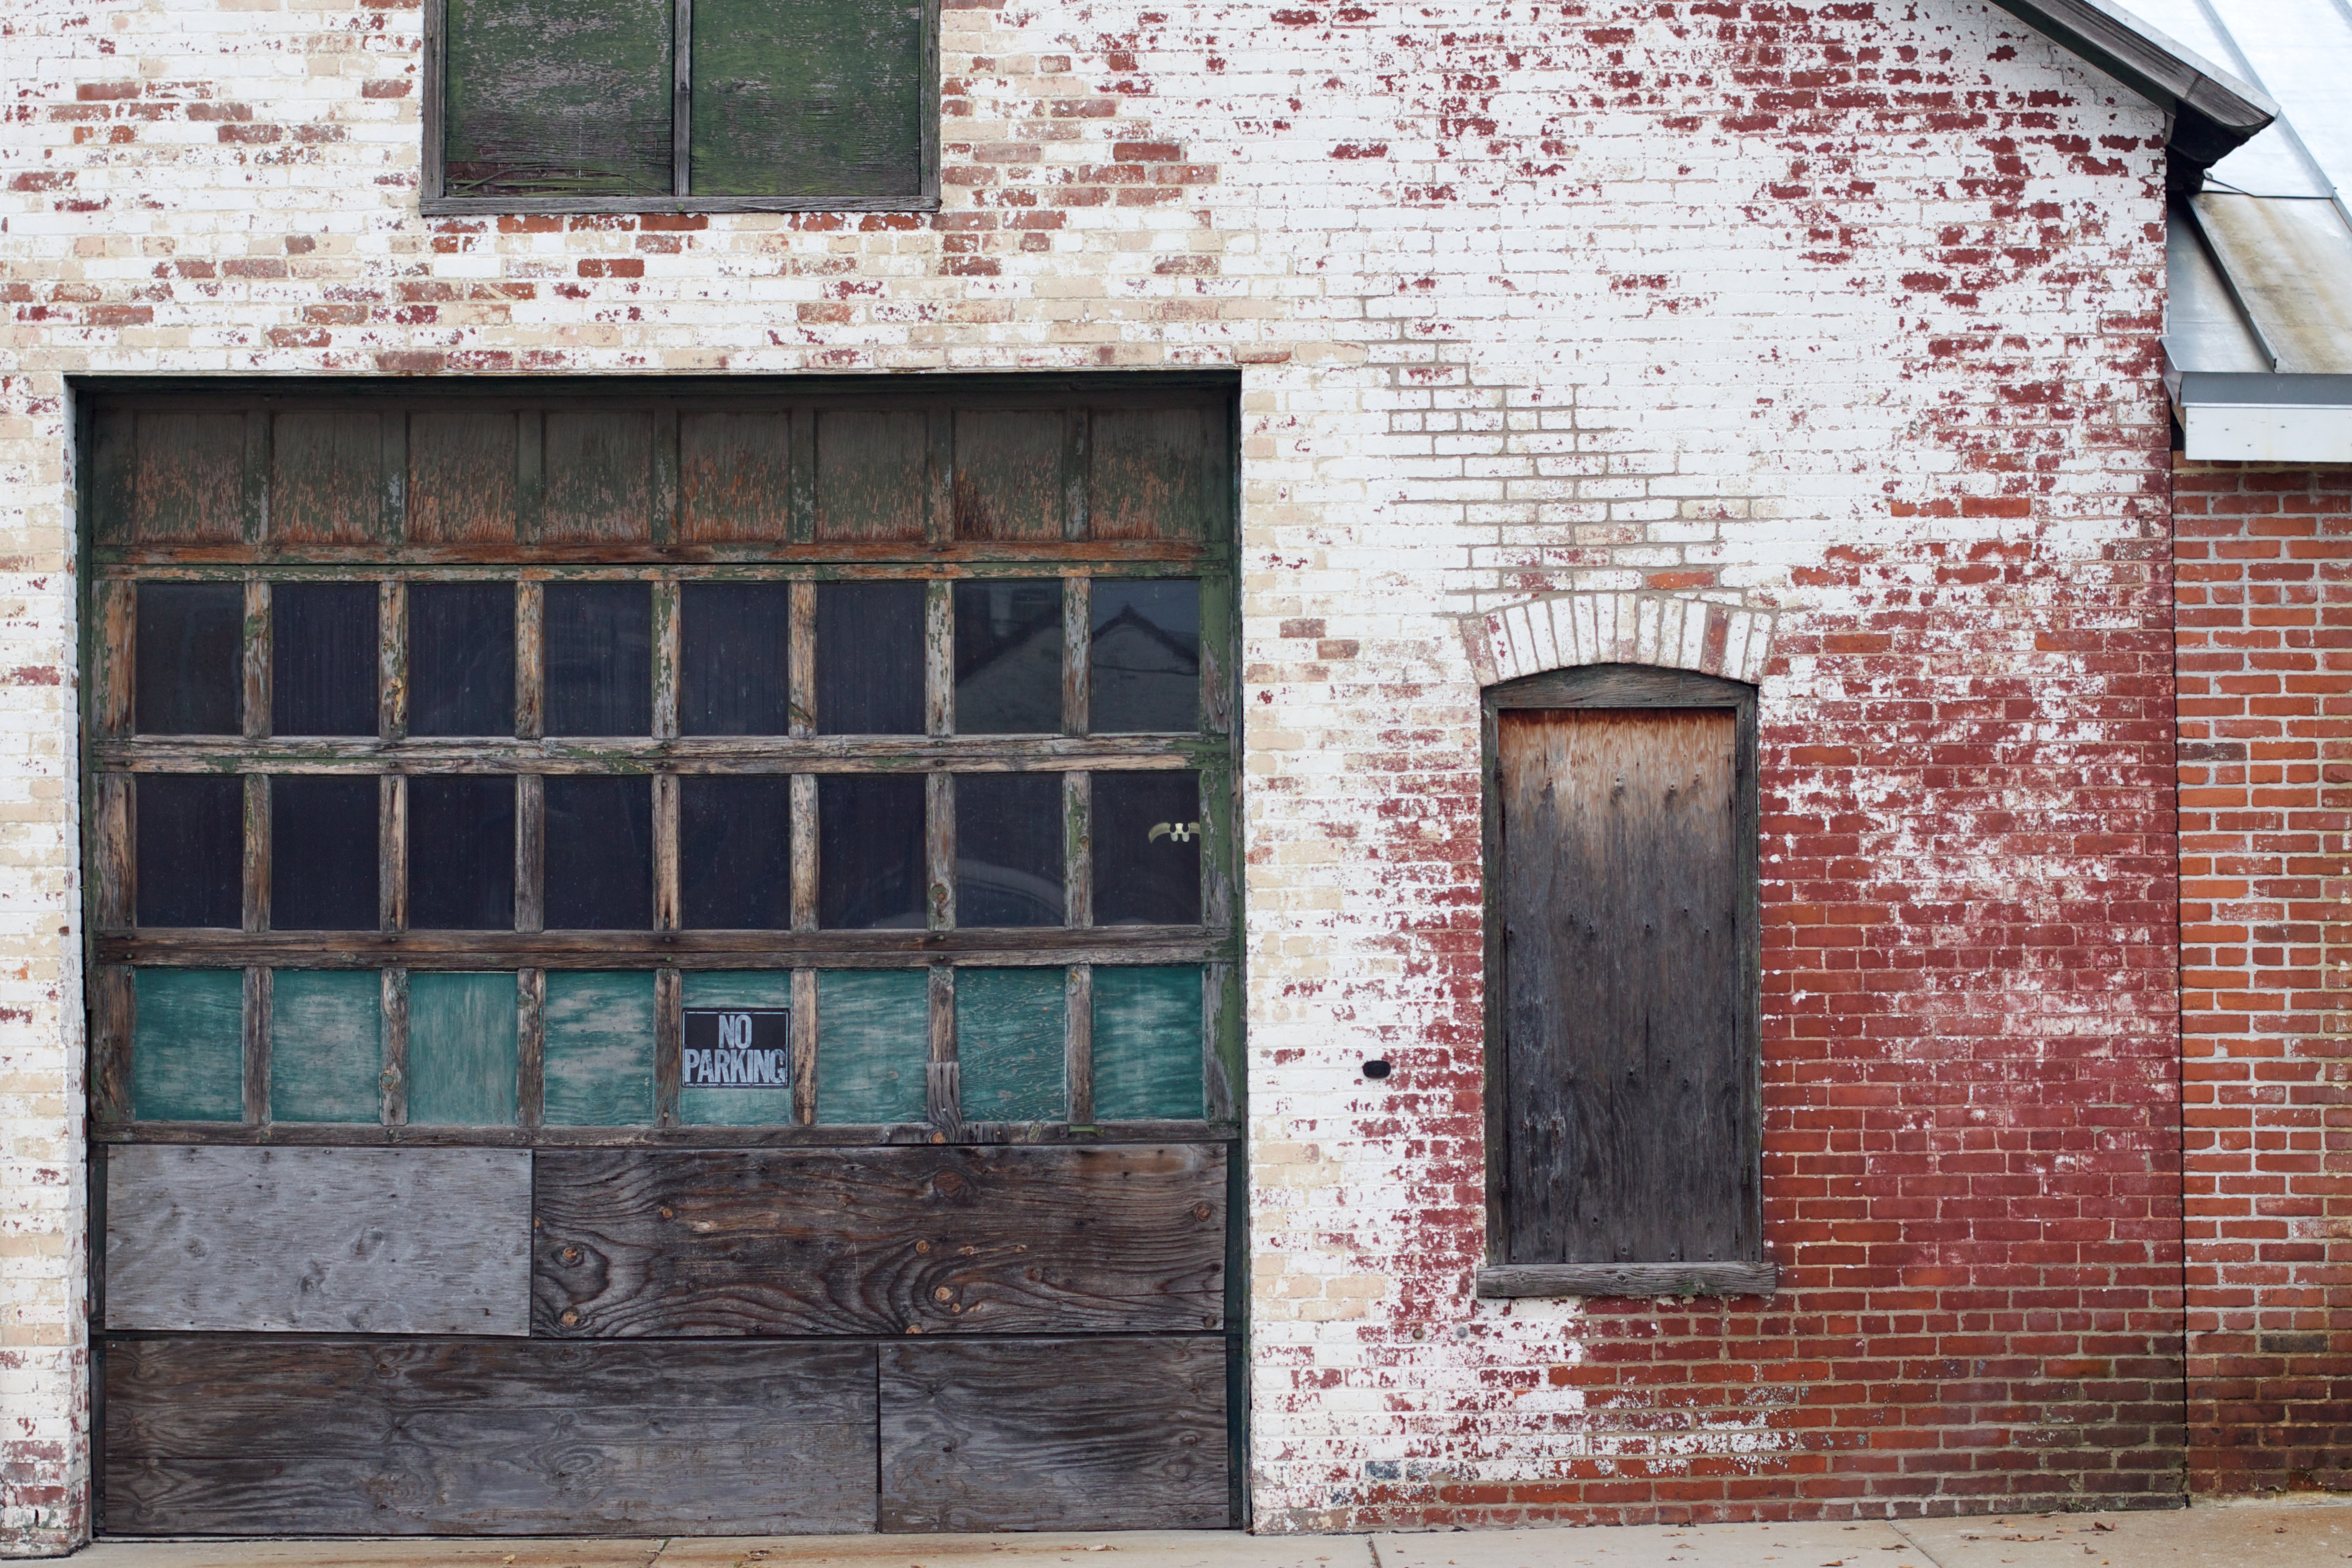
architecture, house, window, wall, facade, brick, door, art, brickwork, odyssey, urban area